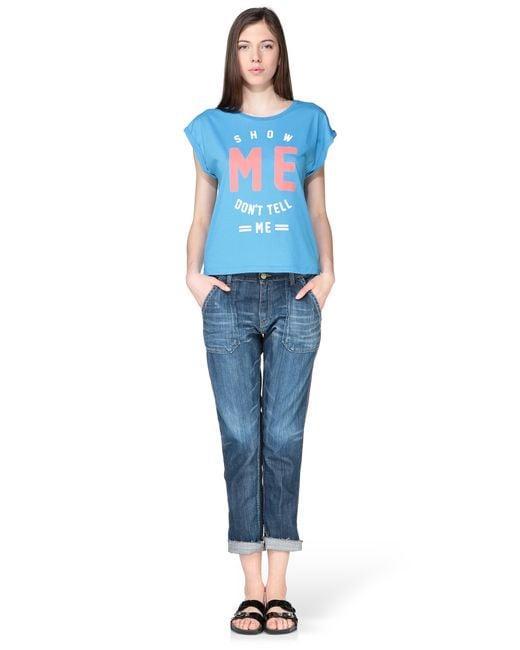
Blaues Baumwoll-T-Shirt mit Rundhalsausschnitt und Jeans